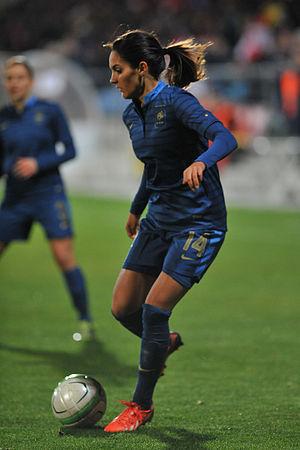
Louisa Necib, épouse Cadamuro, née le 23 janvier 1987 à Marseille, est une footballeuse internationale française évoluant au poste de milieu de terrain.